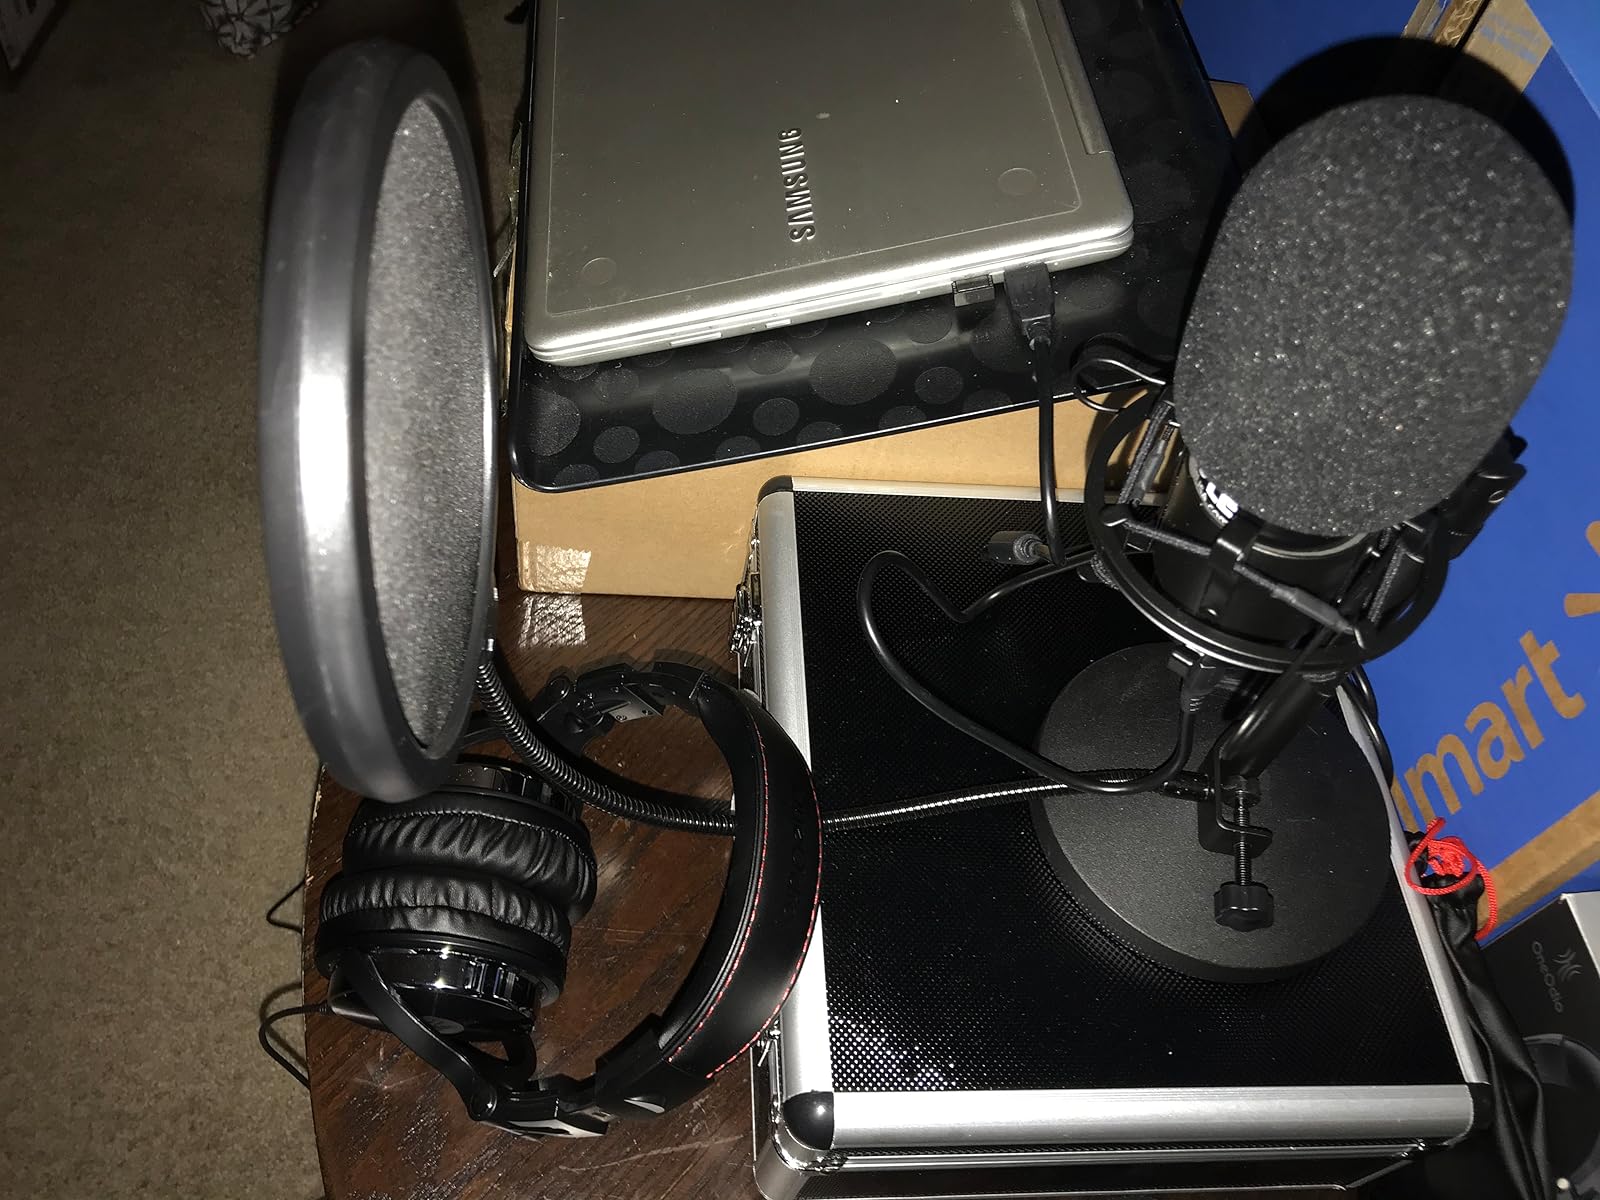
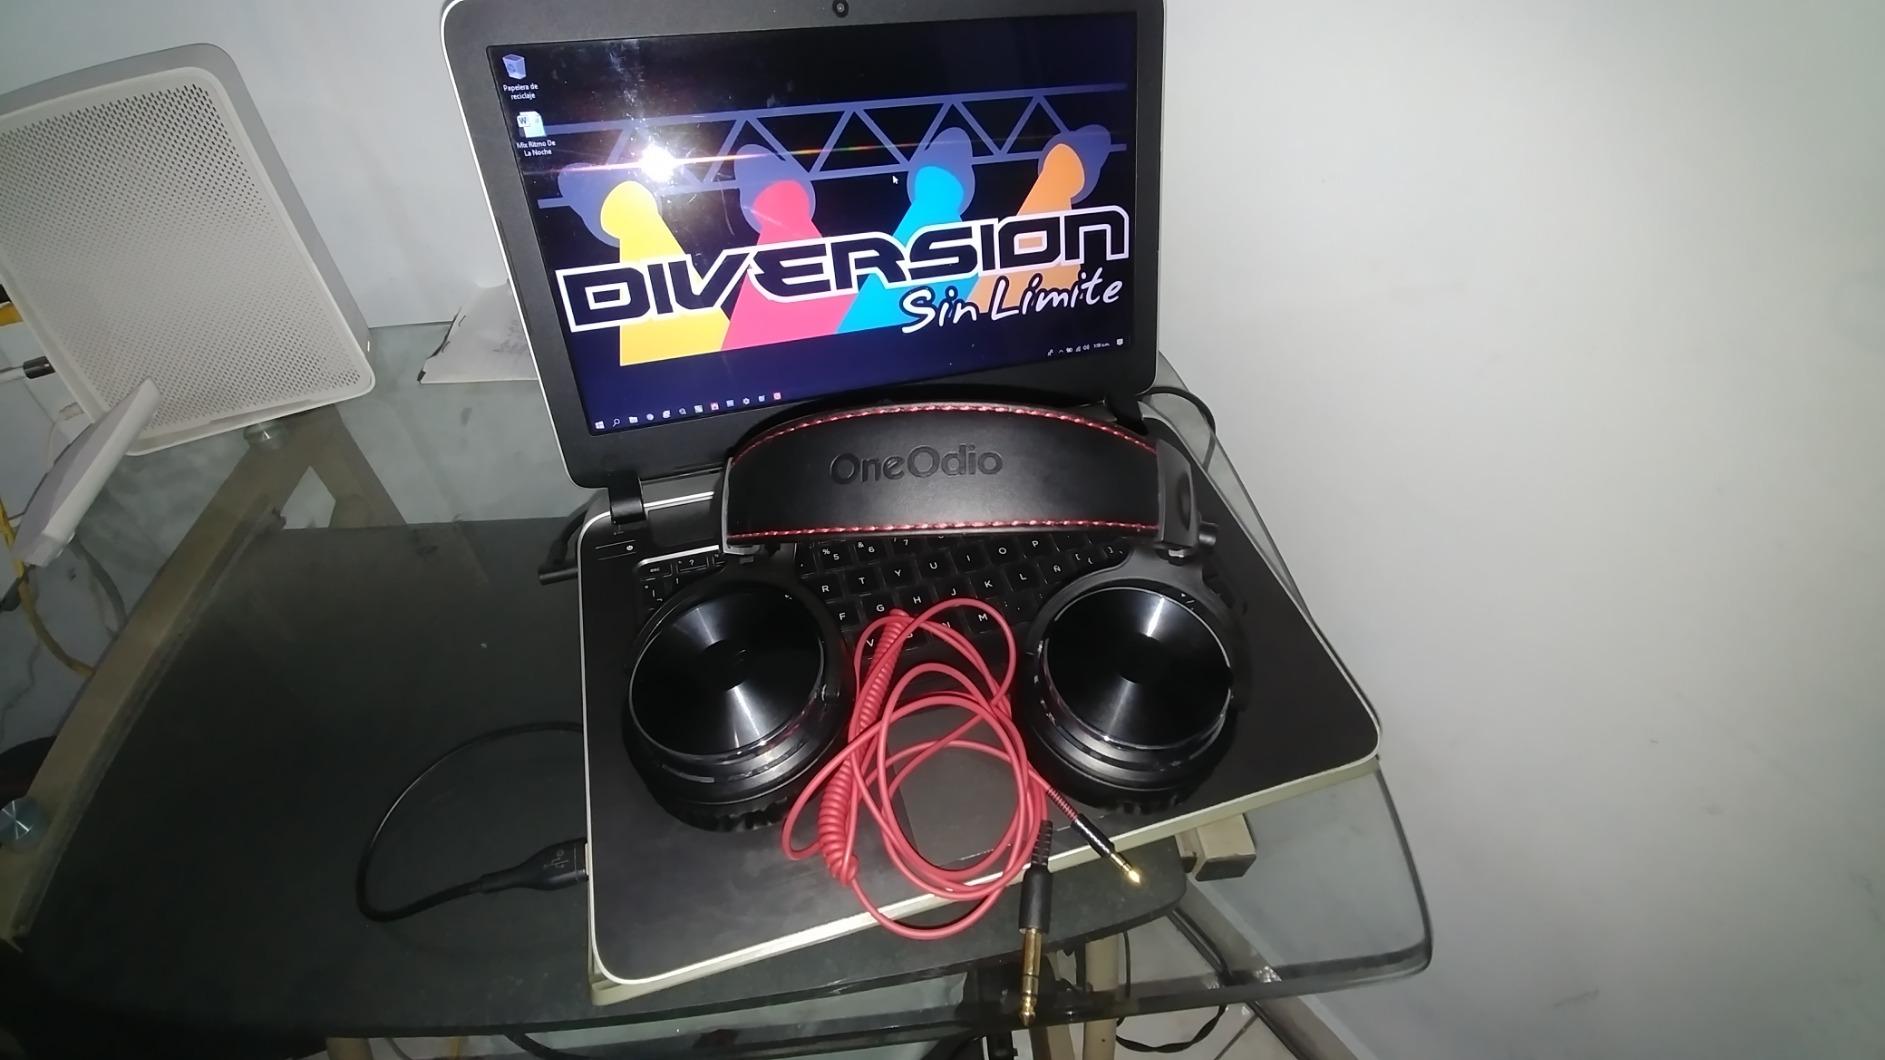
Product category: headphones
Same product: yes